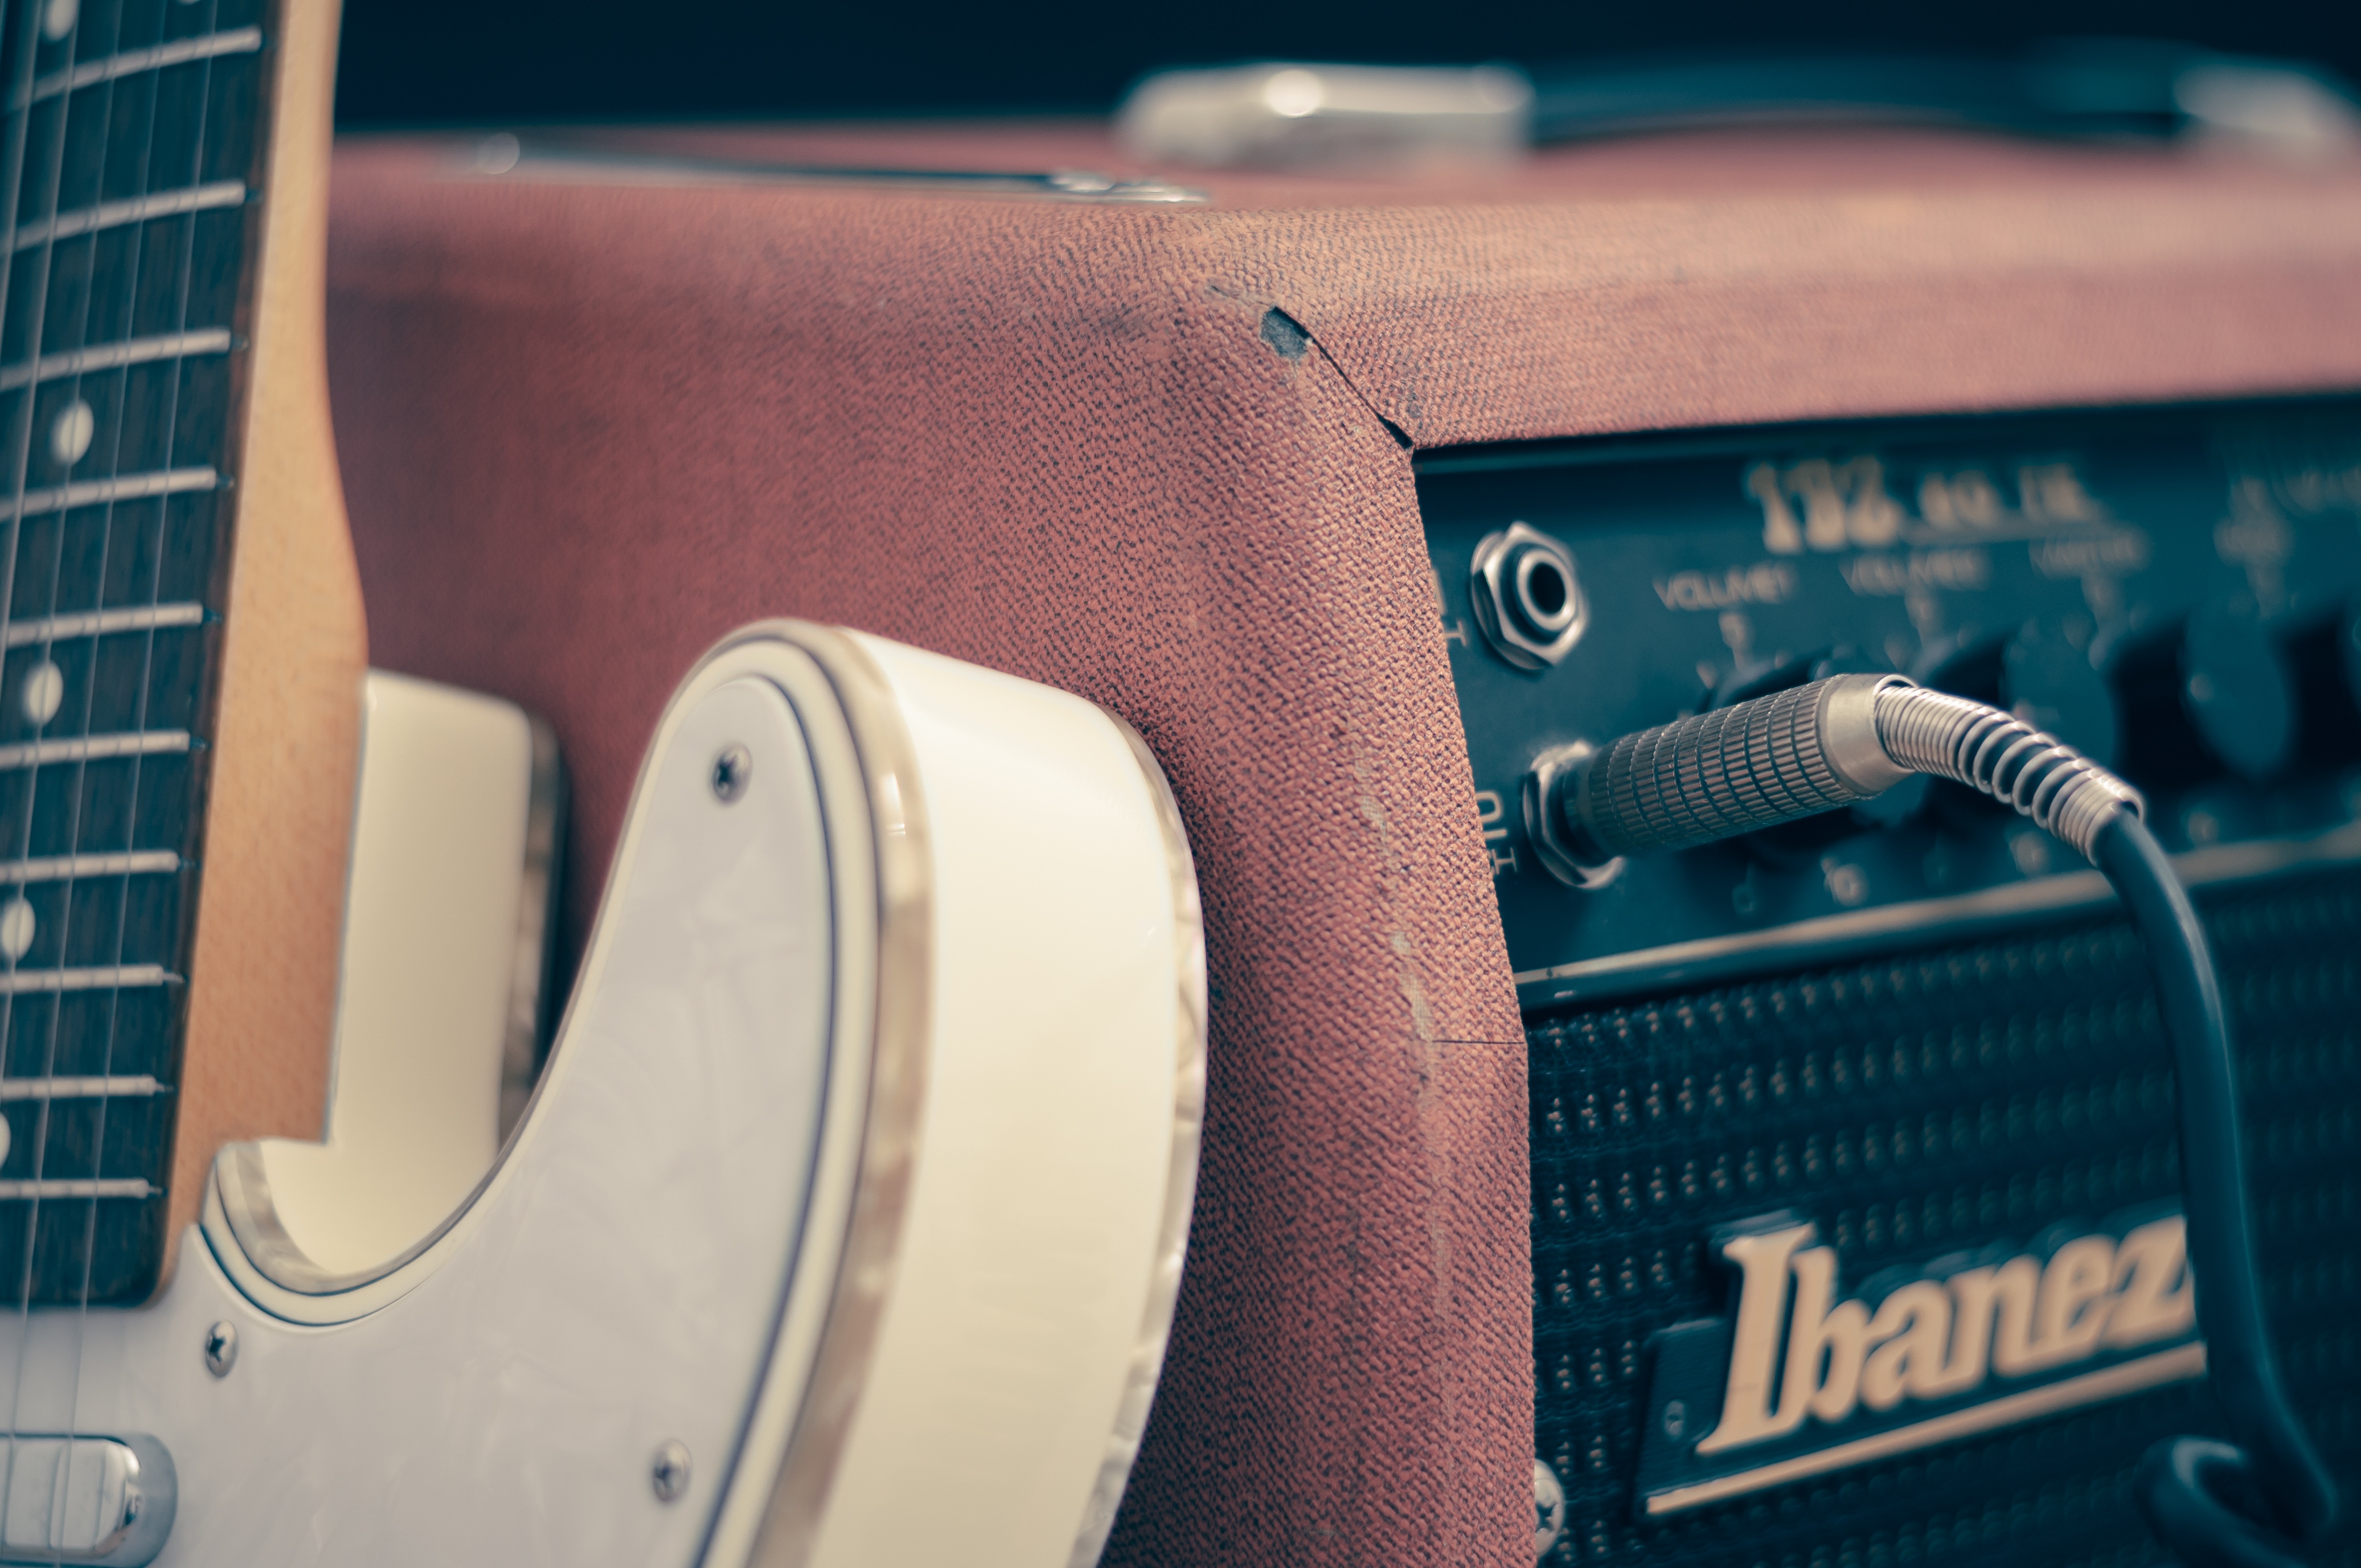
music, technology, guitar, color, blue, speaker, amplifier, plucked string instruments